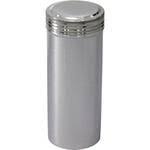
Waste category: metal